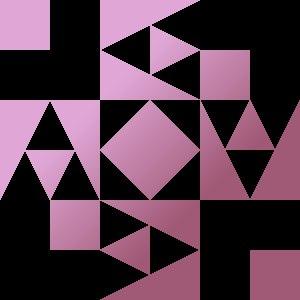
En informatique, l'avatar désigne la représentation informatique d'un internaute, que ce soit sous forme 2D, ou sous forme 3D. Le terme avatar peut également référer à la personnalité en rapport avec le nom d'écran d'un internaute.
Un identicon est une représentation visuelle d'un hash, généralement à partir d'une adresse IP, permettant d'identifier un utilisateur de système informatisé, à la manière d'un avatar.